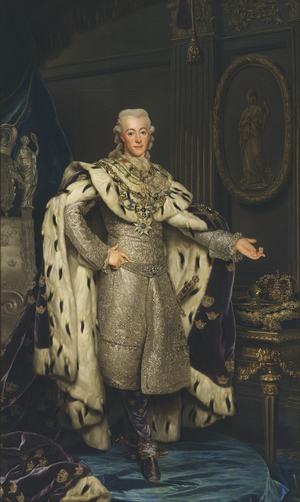
Giuseppe Fortunino Francesco Verdi [dʒuˈzɛppe fortuˈninoː franˈt͡ʃesko ˈverdi], né Joseph Fortunin François Verdi le 10 octobre 1813 à Roncole et mort le 27 janvier 1901 à Milan, est un compositeur romantique italien. Son œuvre, composée essentiellement d’opéras, unissant le pouvoir mélodique à la profondeur psychologique et légendaire, est l'une des plus importantes de toute l'histoire du théâtre musical.